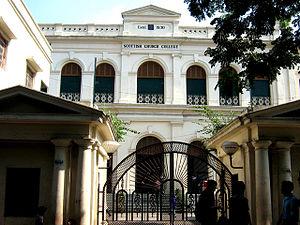
Le Scottish Church College est une institution universitaire de Calcutta fondée en 1830 par Alexander Duff, missionnaire presbytérien écossais.